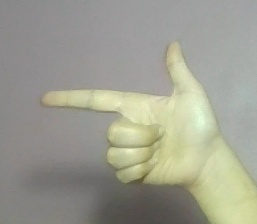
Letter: yaa